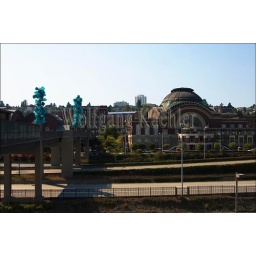
Usa, washington state, tacoma, museum of glass, chihuly bridge of glass, tacoma court house in background